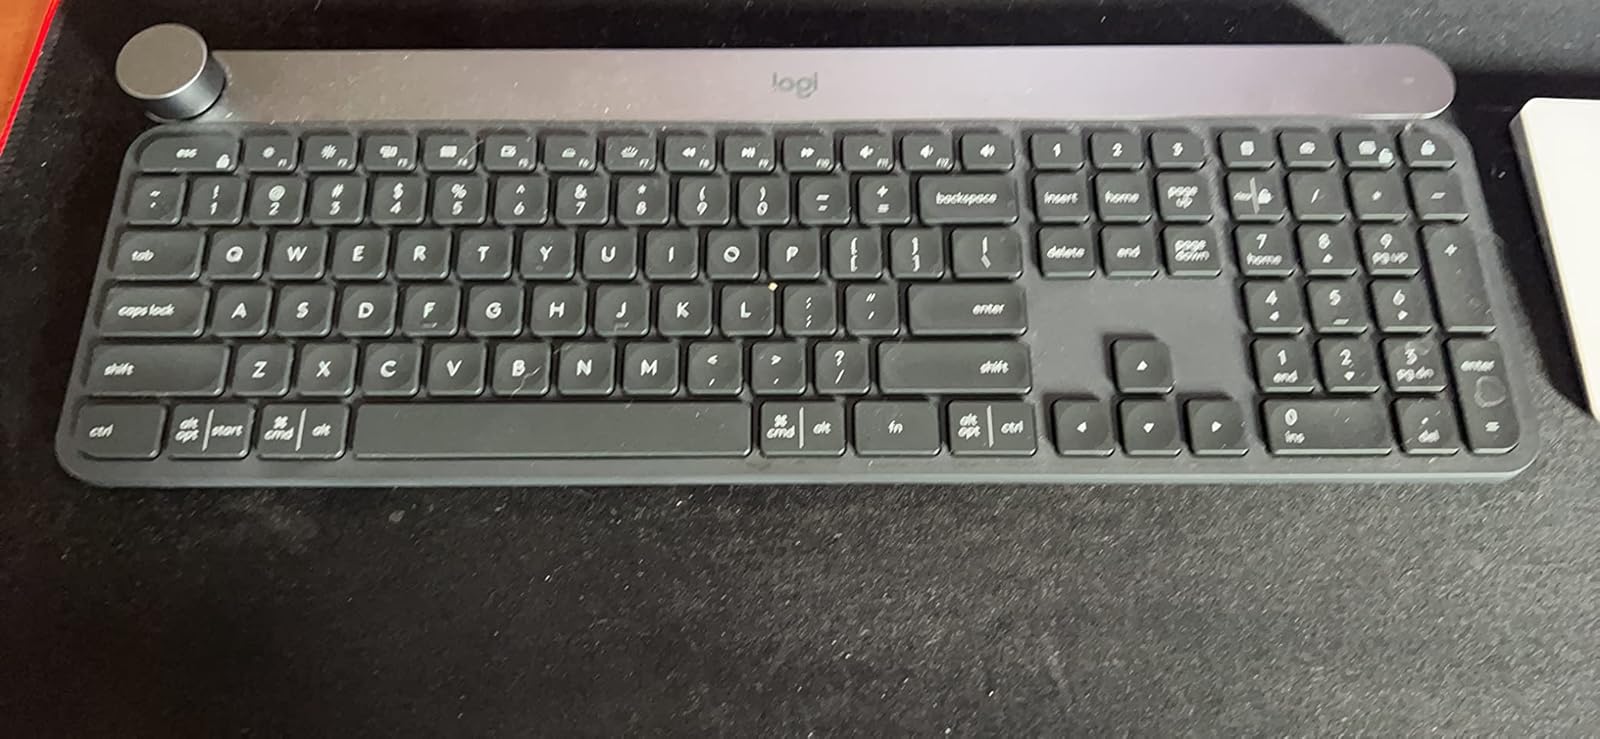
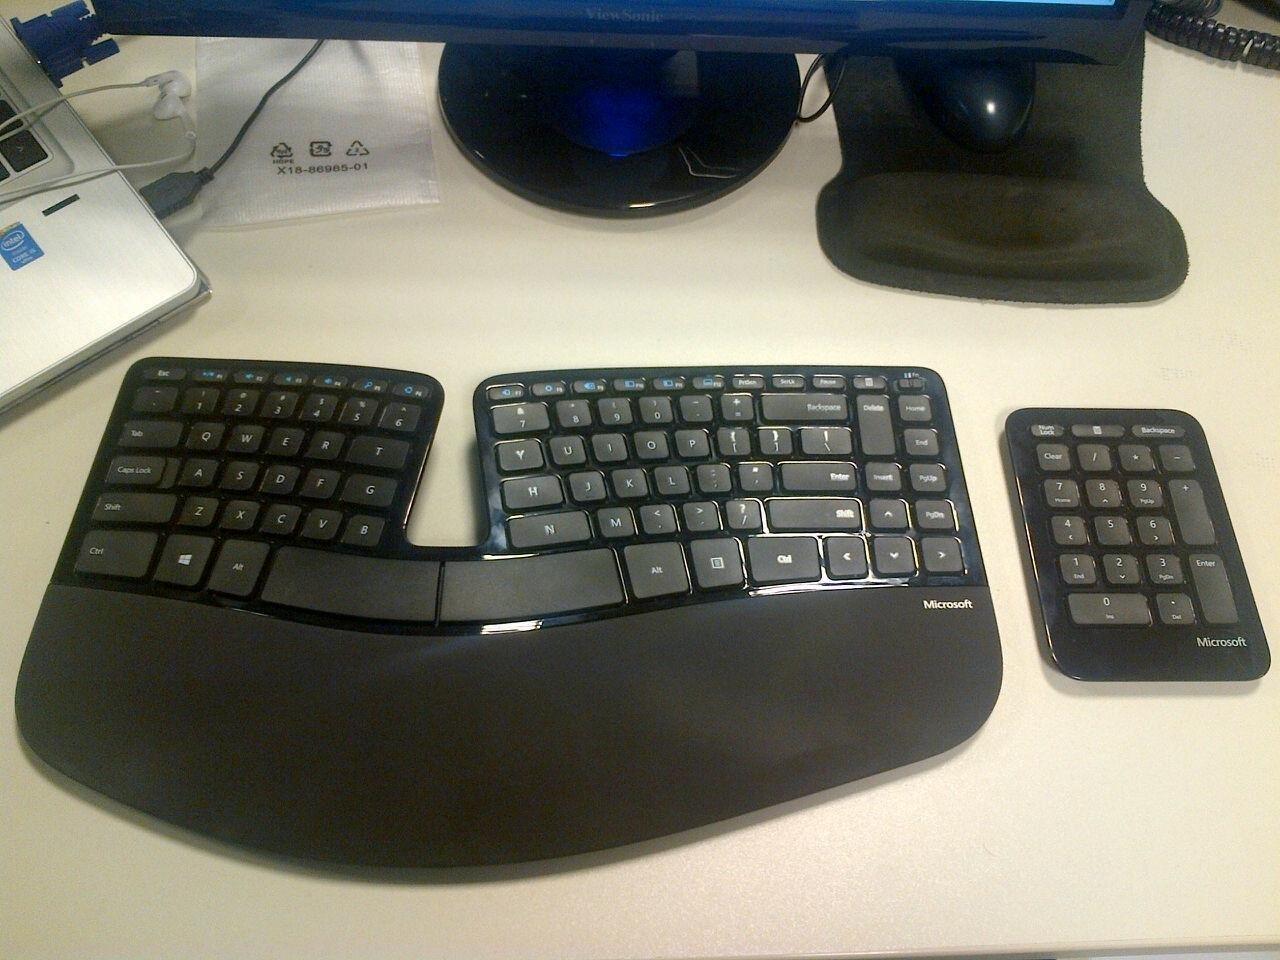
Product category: keyboard
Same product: no